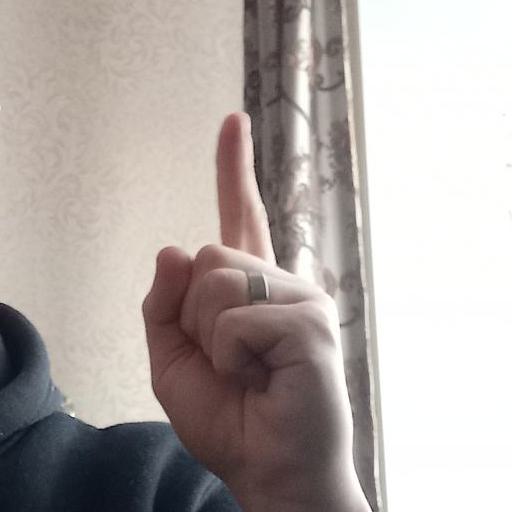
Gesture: one